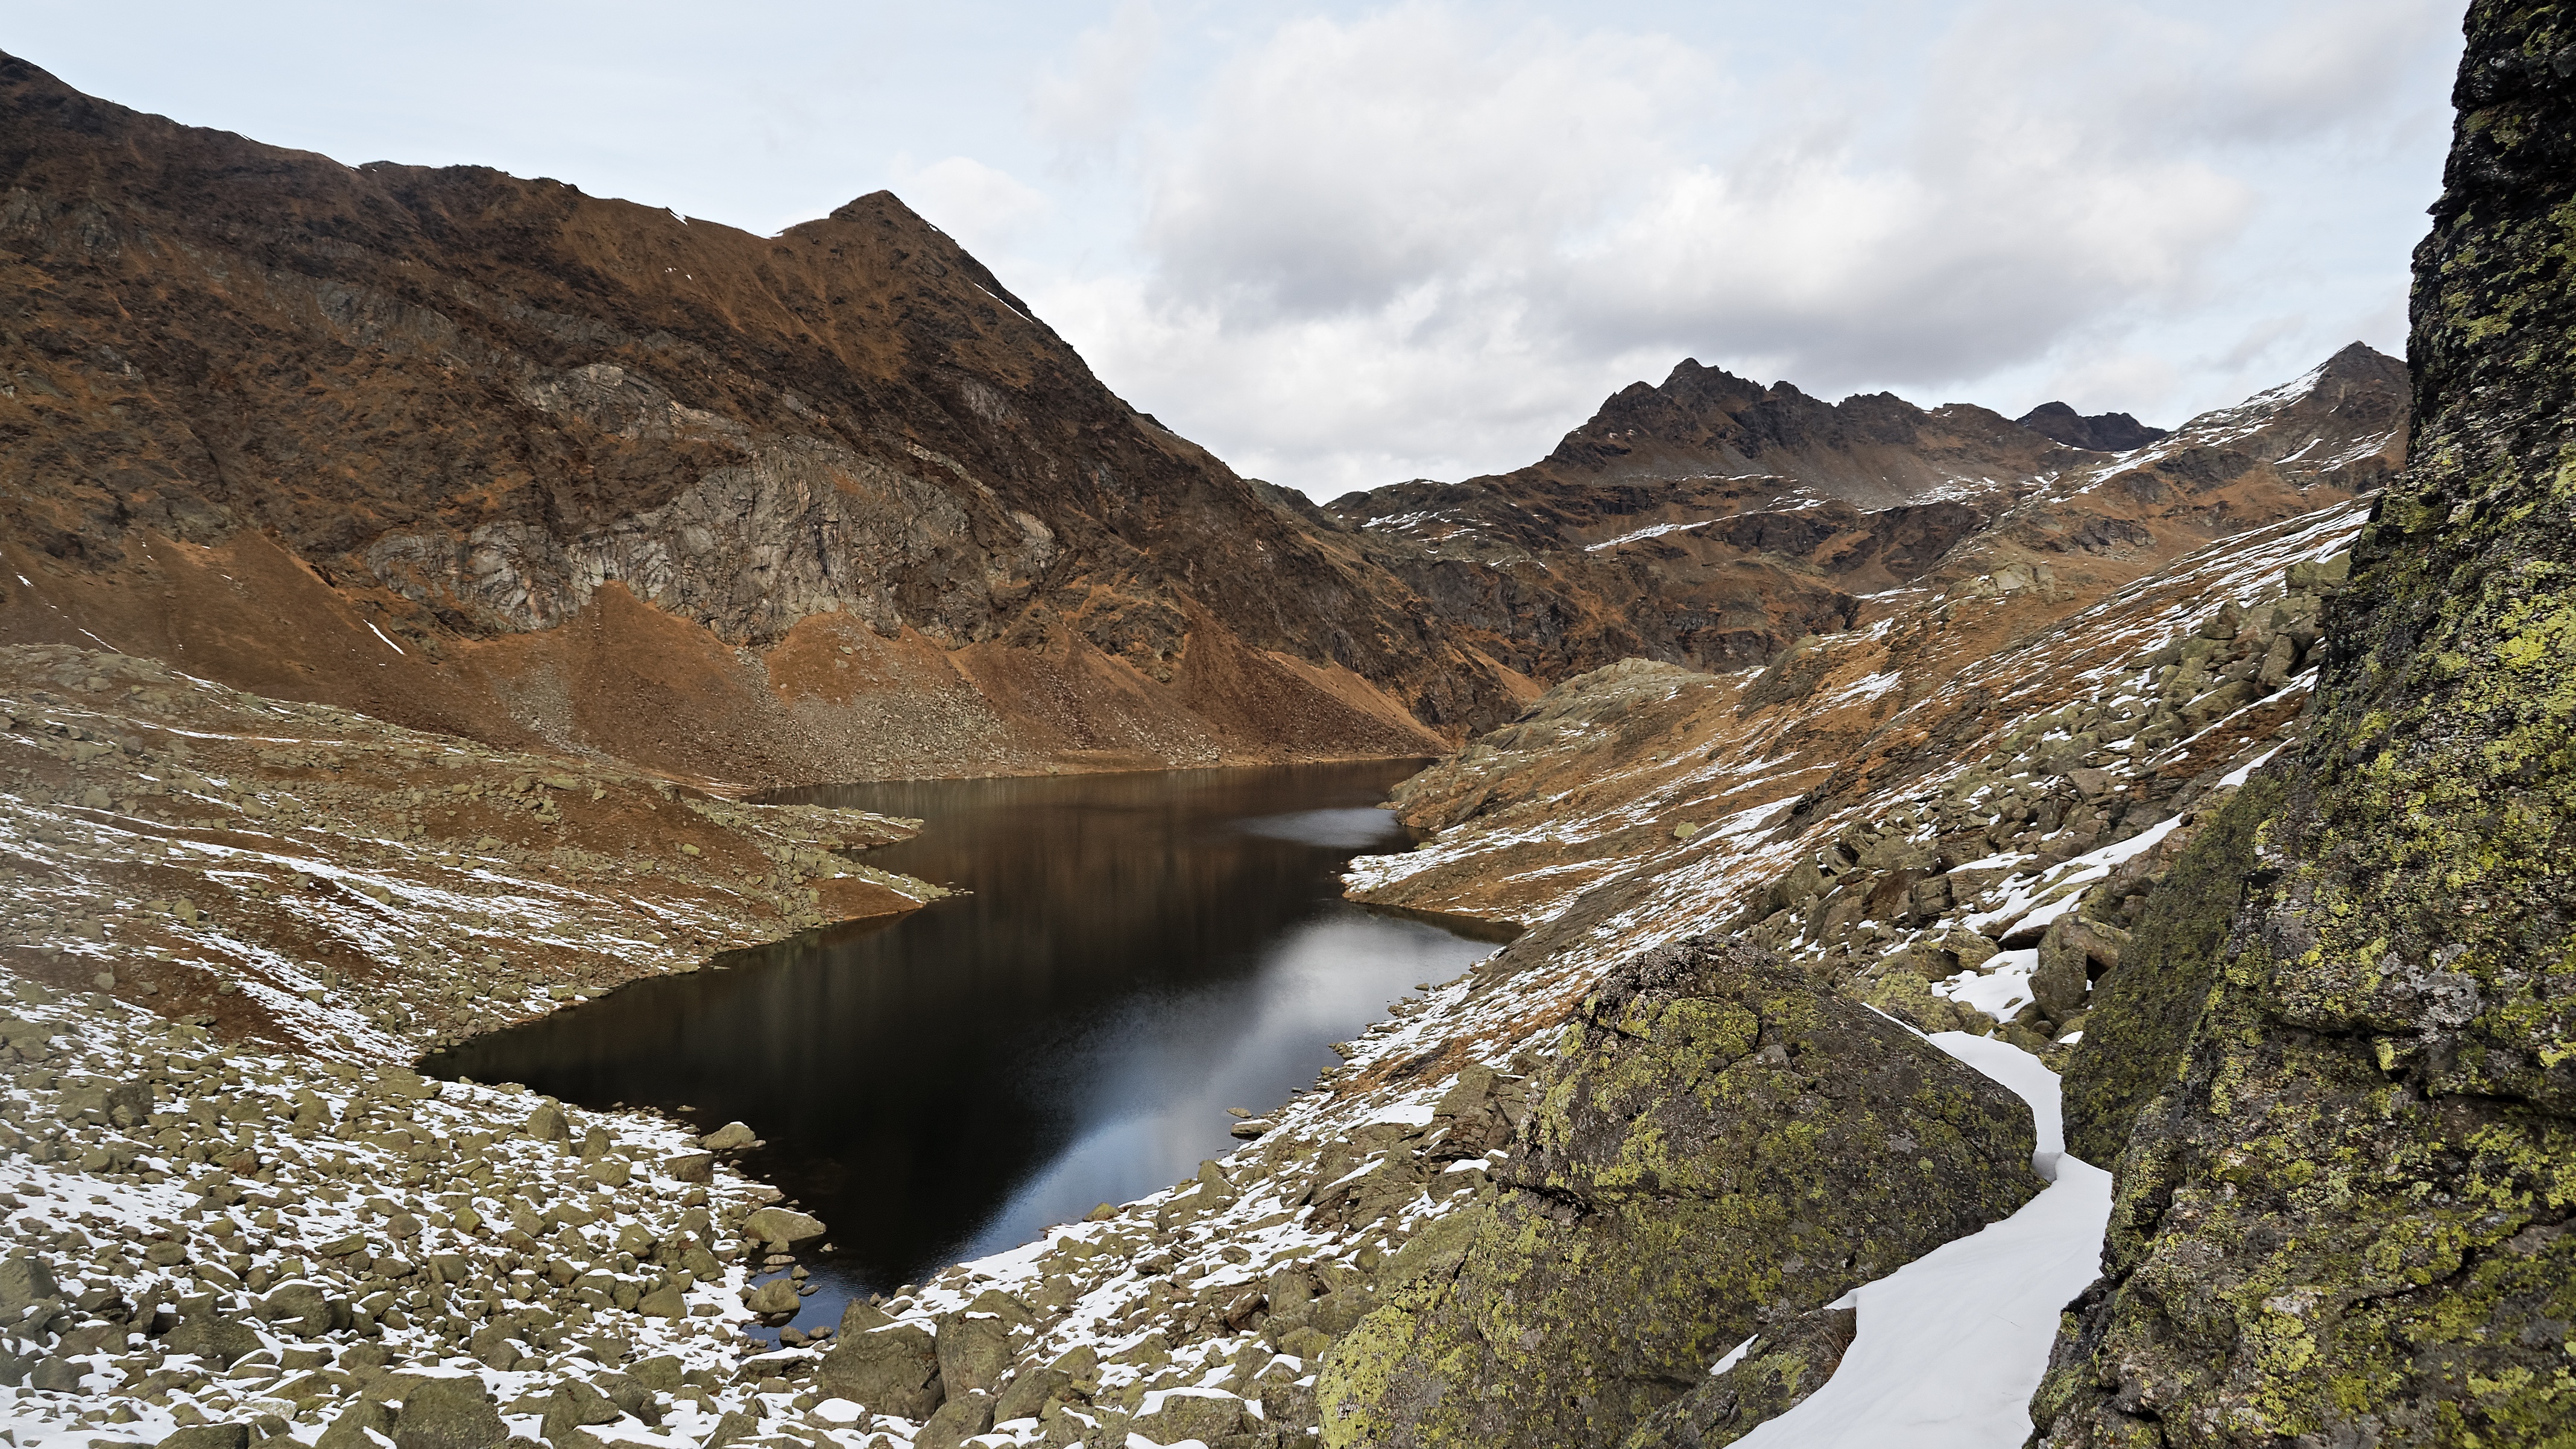
landscape, sea, coast, water, nature, rock, wilderness, walking, mountain, lake, adventure, valley, mountain range, cliff, italy, reservoir, terrain, ridge, geology, alps, mountain lake, loch, landform, south tyrol, little lake, alpine lake, mountain pass, spronser lakes, geographical feature, mountainous landforms